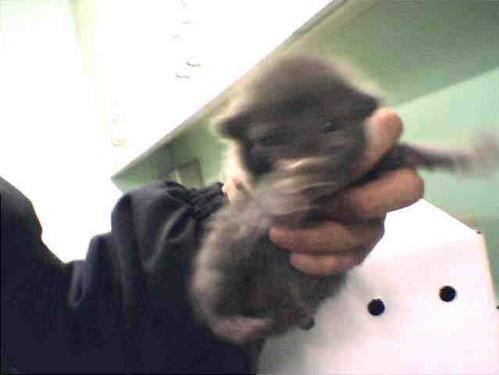
cat